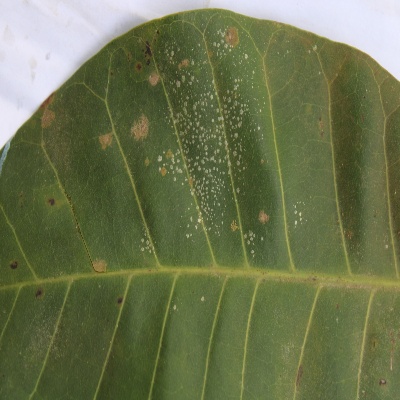
Crop: Cashew
Condition: red rust